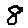
Label: 8